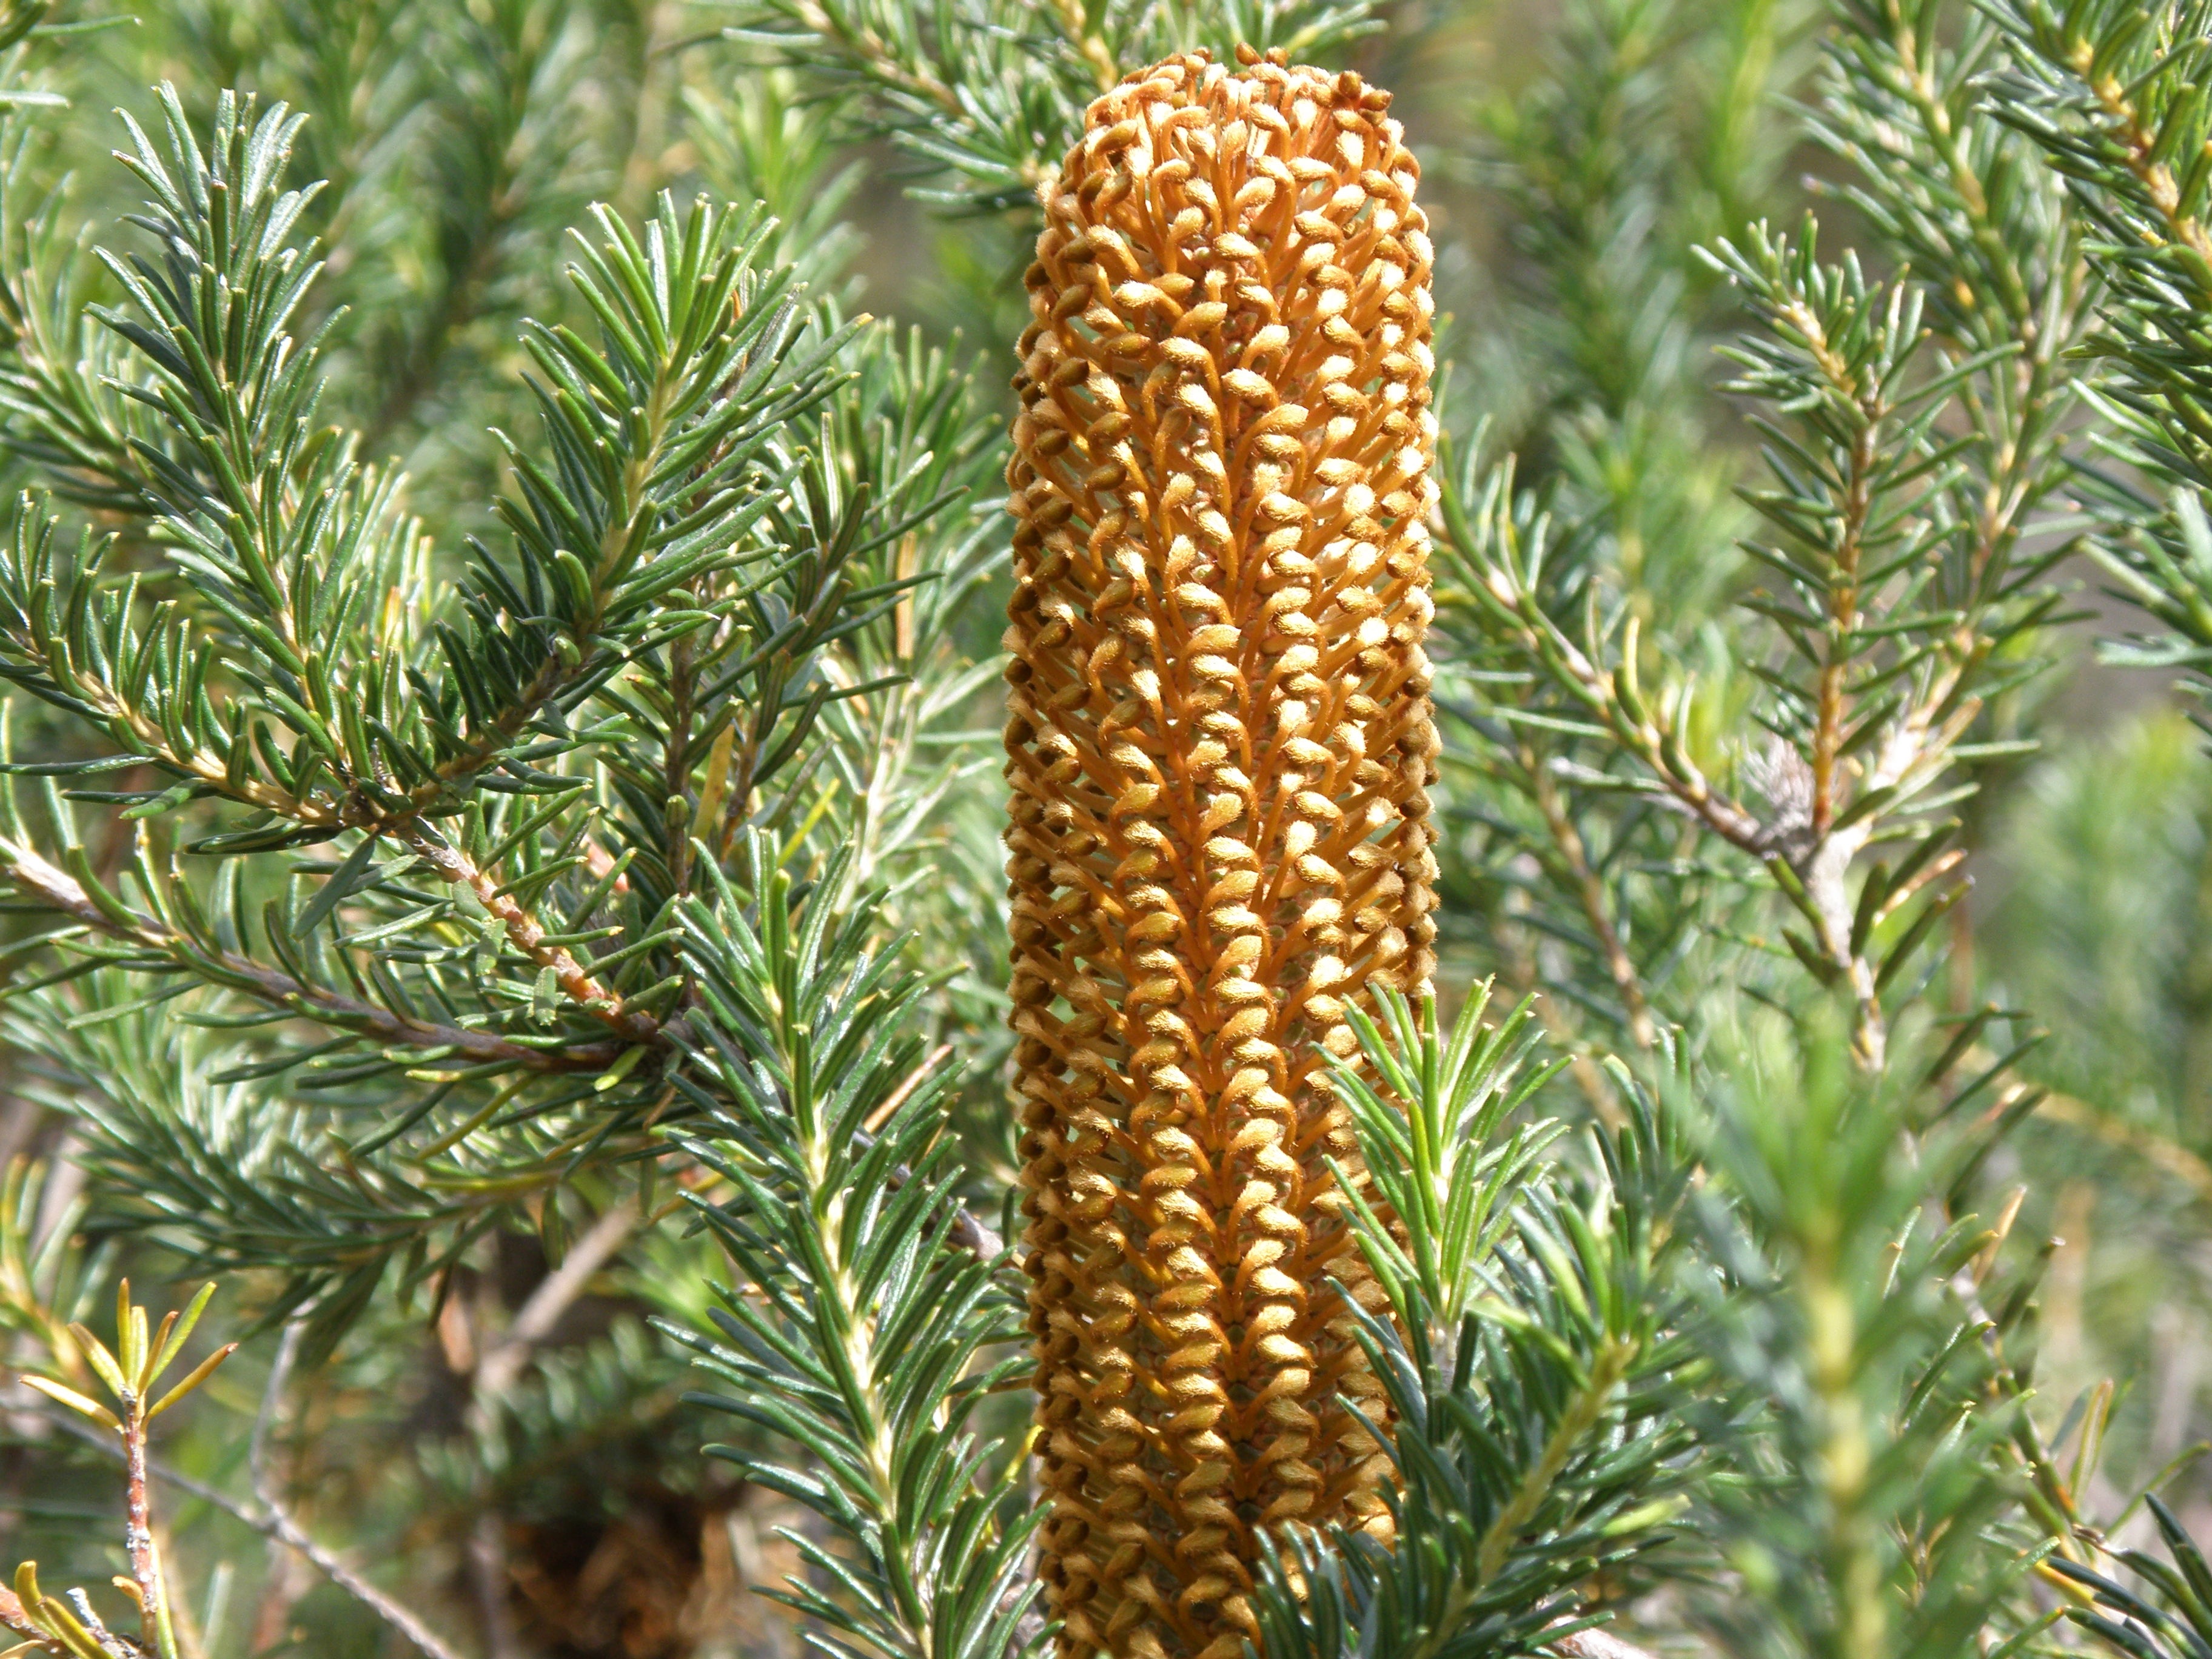
tree, nature, branch, plant, flower, food, produce, evergreen, botany, fir, flora, wildflower, conifer, australian, spruce, larch, flowering plant, date palm, pine family, grass family, woody plant, land plant, arecales, conifer cone